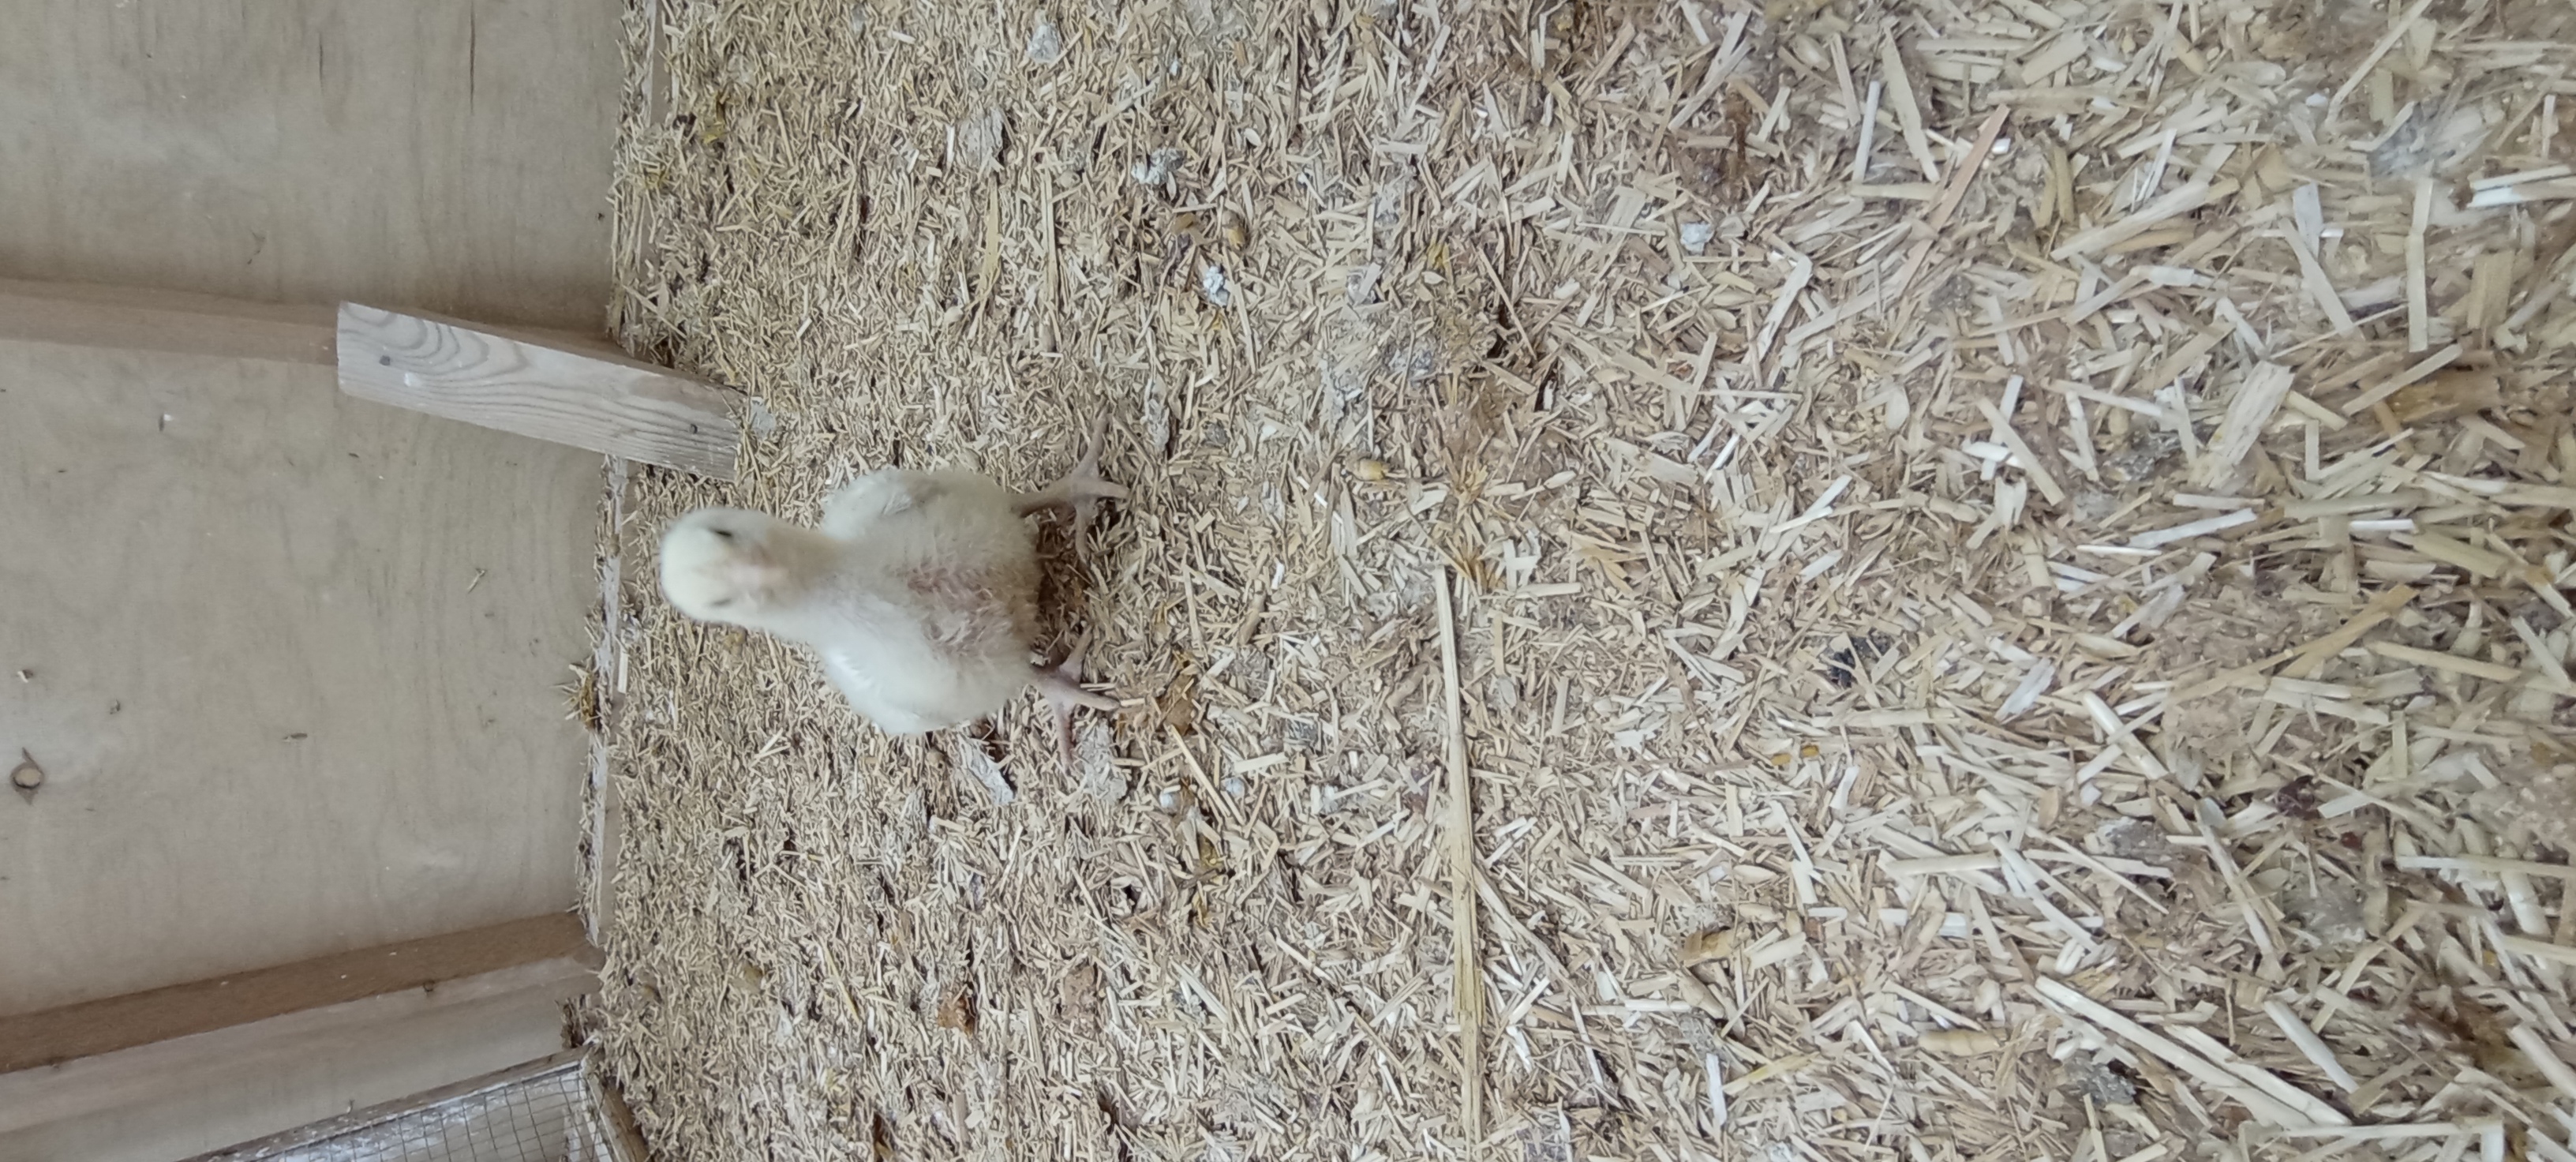
Weight: 323 g